Edward O. McComas

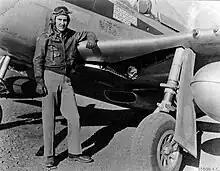
McComas with his P-51 in 1945

On September 29, 1944, McComas' P-51 Mustang was shot down and he was forced to bail out over China behind enemy lines. McComas, who had seriously injured his back earlier in his life, reinjured his back during this incident. However, he was rescued by Chinese Nationalist guerillas and was safely returned to his squadron.